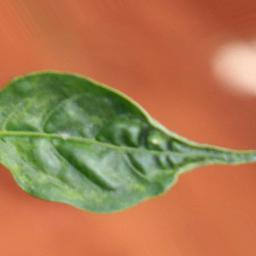
Label: mites_and_trips